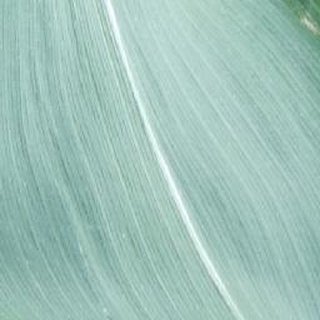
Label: healthy_corn